Chew–Powell House

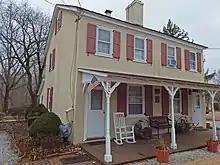
500-502 Good Intent Road, Gloucester Township

The structure was once well-preserved but now sits in disarray, is privately owned and maintained, currently serves as a private residence. It was listed in the New Jersey Department of Environmental Protection's Historic Preservation Office in 1974, and the National Register of Historic Places three months later on March 27, 1975, for its significance in military history.